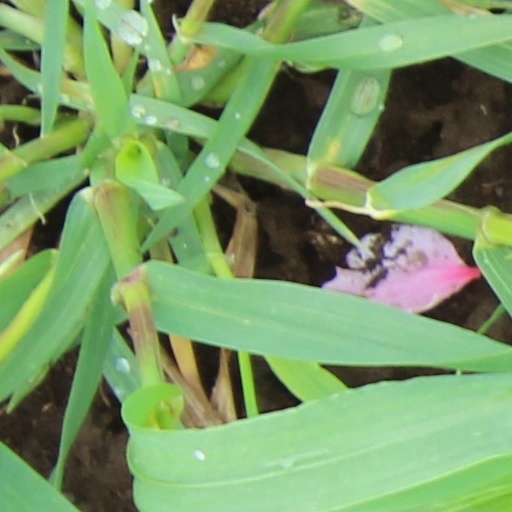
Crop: wheat